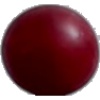
Label: Cherry Wax Red 1